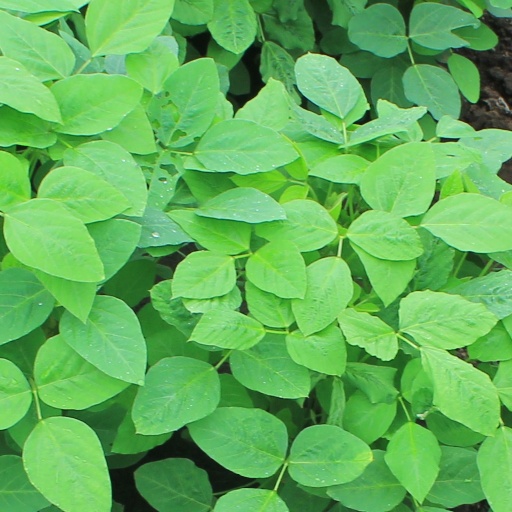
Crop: soybean